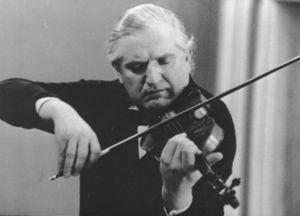
Tibor Varga, né le 4 juillet 1921 à Győr en Hongrie et mort le 4 septembre 2003 à Grimisuat, est un violoniste, chef d'orchestre et pédagogue hongrois de renom mondial.